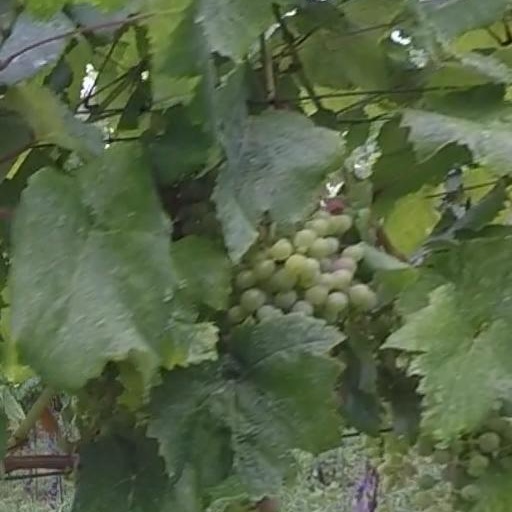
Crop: grape